Roskilde Cathedral

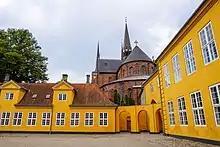
The cathedral seen from the Bispegården (Bishop's house).

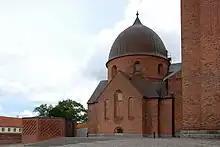
Christian IX's Chapel (right) and Frederik IX's Burial Site (left).

Roskilde was named the new capital of Denmark by King Harald Bluetooth around the year 960. The King had previously resided in Jelling, where he built a church and raised the Jelling stones, but after uniting the Danes and Norwegians, a move was necessary to enable the monarch to stay close to the centre of power in the new kingdom. According to written sources, when moving to Roskilde, Bluetooth built a royal farm and next to it, a small stave church, dedicated to the Holy Trinity. Little is known of the Trinity Church, let alone its architecture, but despite its brief history at least two events are known to have taken place. In Adam of Bremen's Gesta Hammaburgensis ecclesiae pontificum, there is an account of how the king's son, Sweyn Forkbeard, raised a rebellion against him, forcing him to flee to Jomsborg. When Bluetooth died in 985/986, the army that had been raised against him brought his body to Roskilde and buried him in the church he had built. At Christmas in 1026, Ulf the Earl was murdered by one of Cnut the Great's housecarls. Though the sources differ, this happened either inside the church or at the royal farm (Saxo Grammaticus's Gesta Danorum). Ulf had been married to Cnut the Great's sister Estrid, who was outraged by the murder and demanded a weregild.